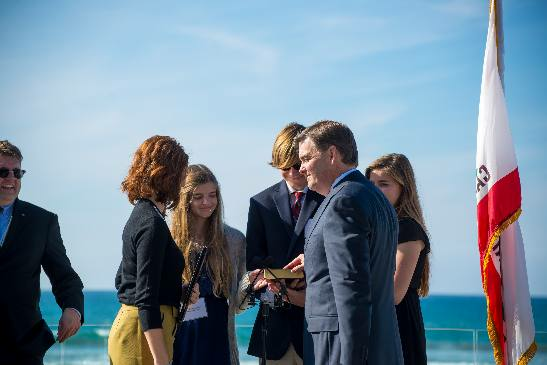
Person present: Yes